Buir Lake

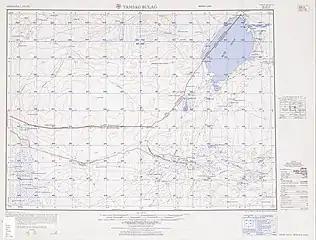

It is currently the only place where Mongolian navy is useful and patrols, with a small number of motorboats used by border guards. Indeed, Mongolia has no navy due to its landlocked status, since its fleet sank during the Mongol invasions of Japan.